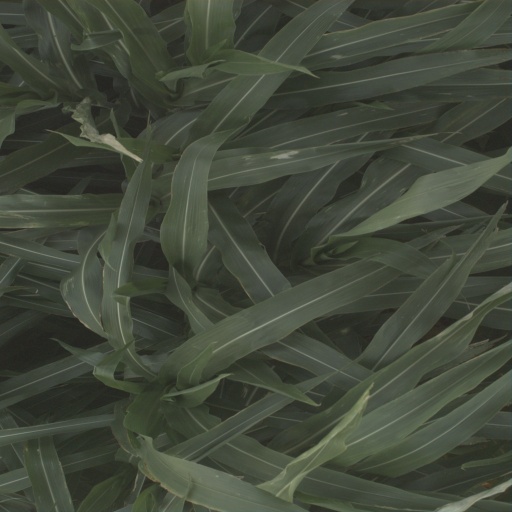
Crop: sorghum